SD card

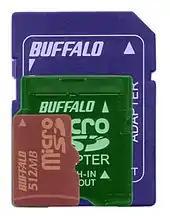
Size comparison of families: SD (blue), miniSD (green), microSD (red)

Secure Digital memory cards can be used in Sony XDCAM EX camcorders with an adapter.